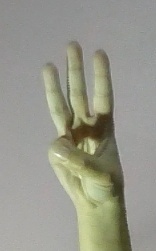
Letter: thaa